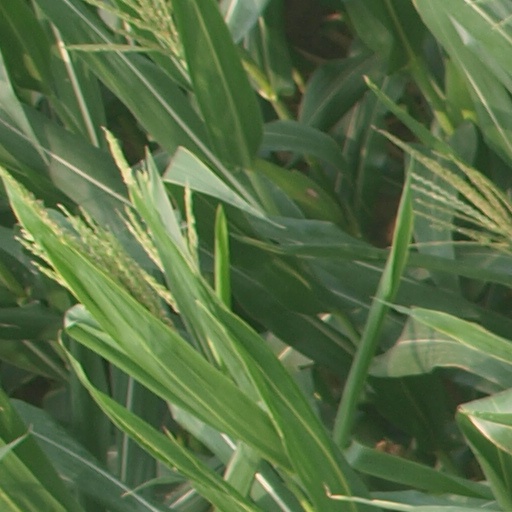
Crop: maize; corn